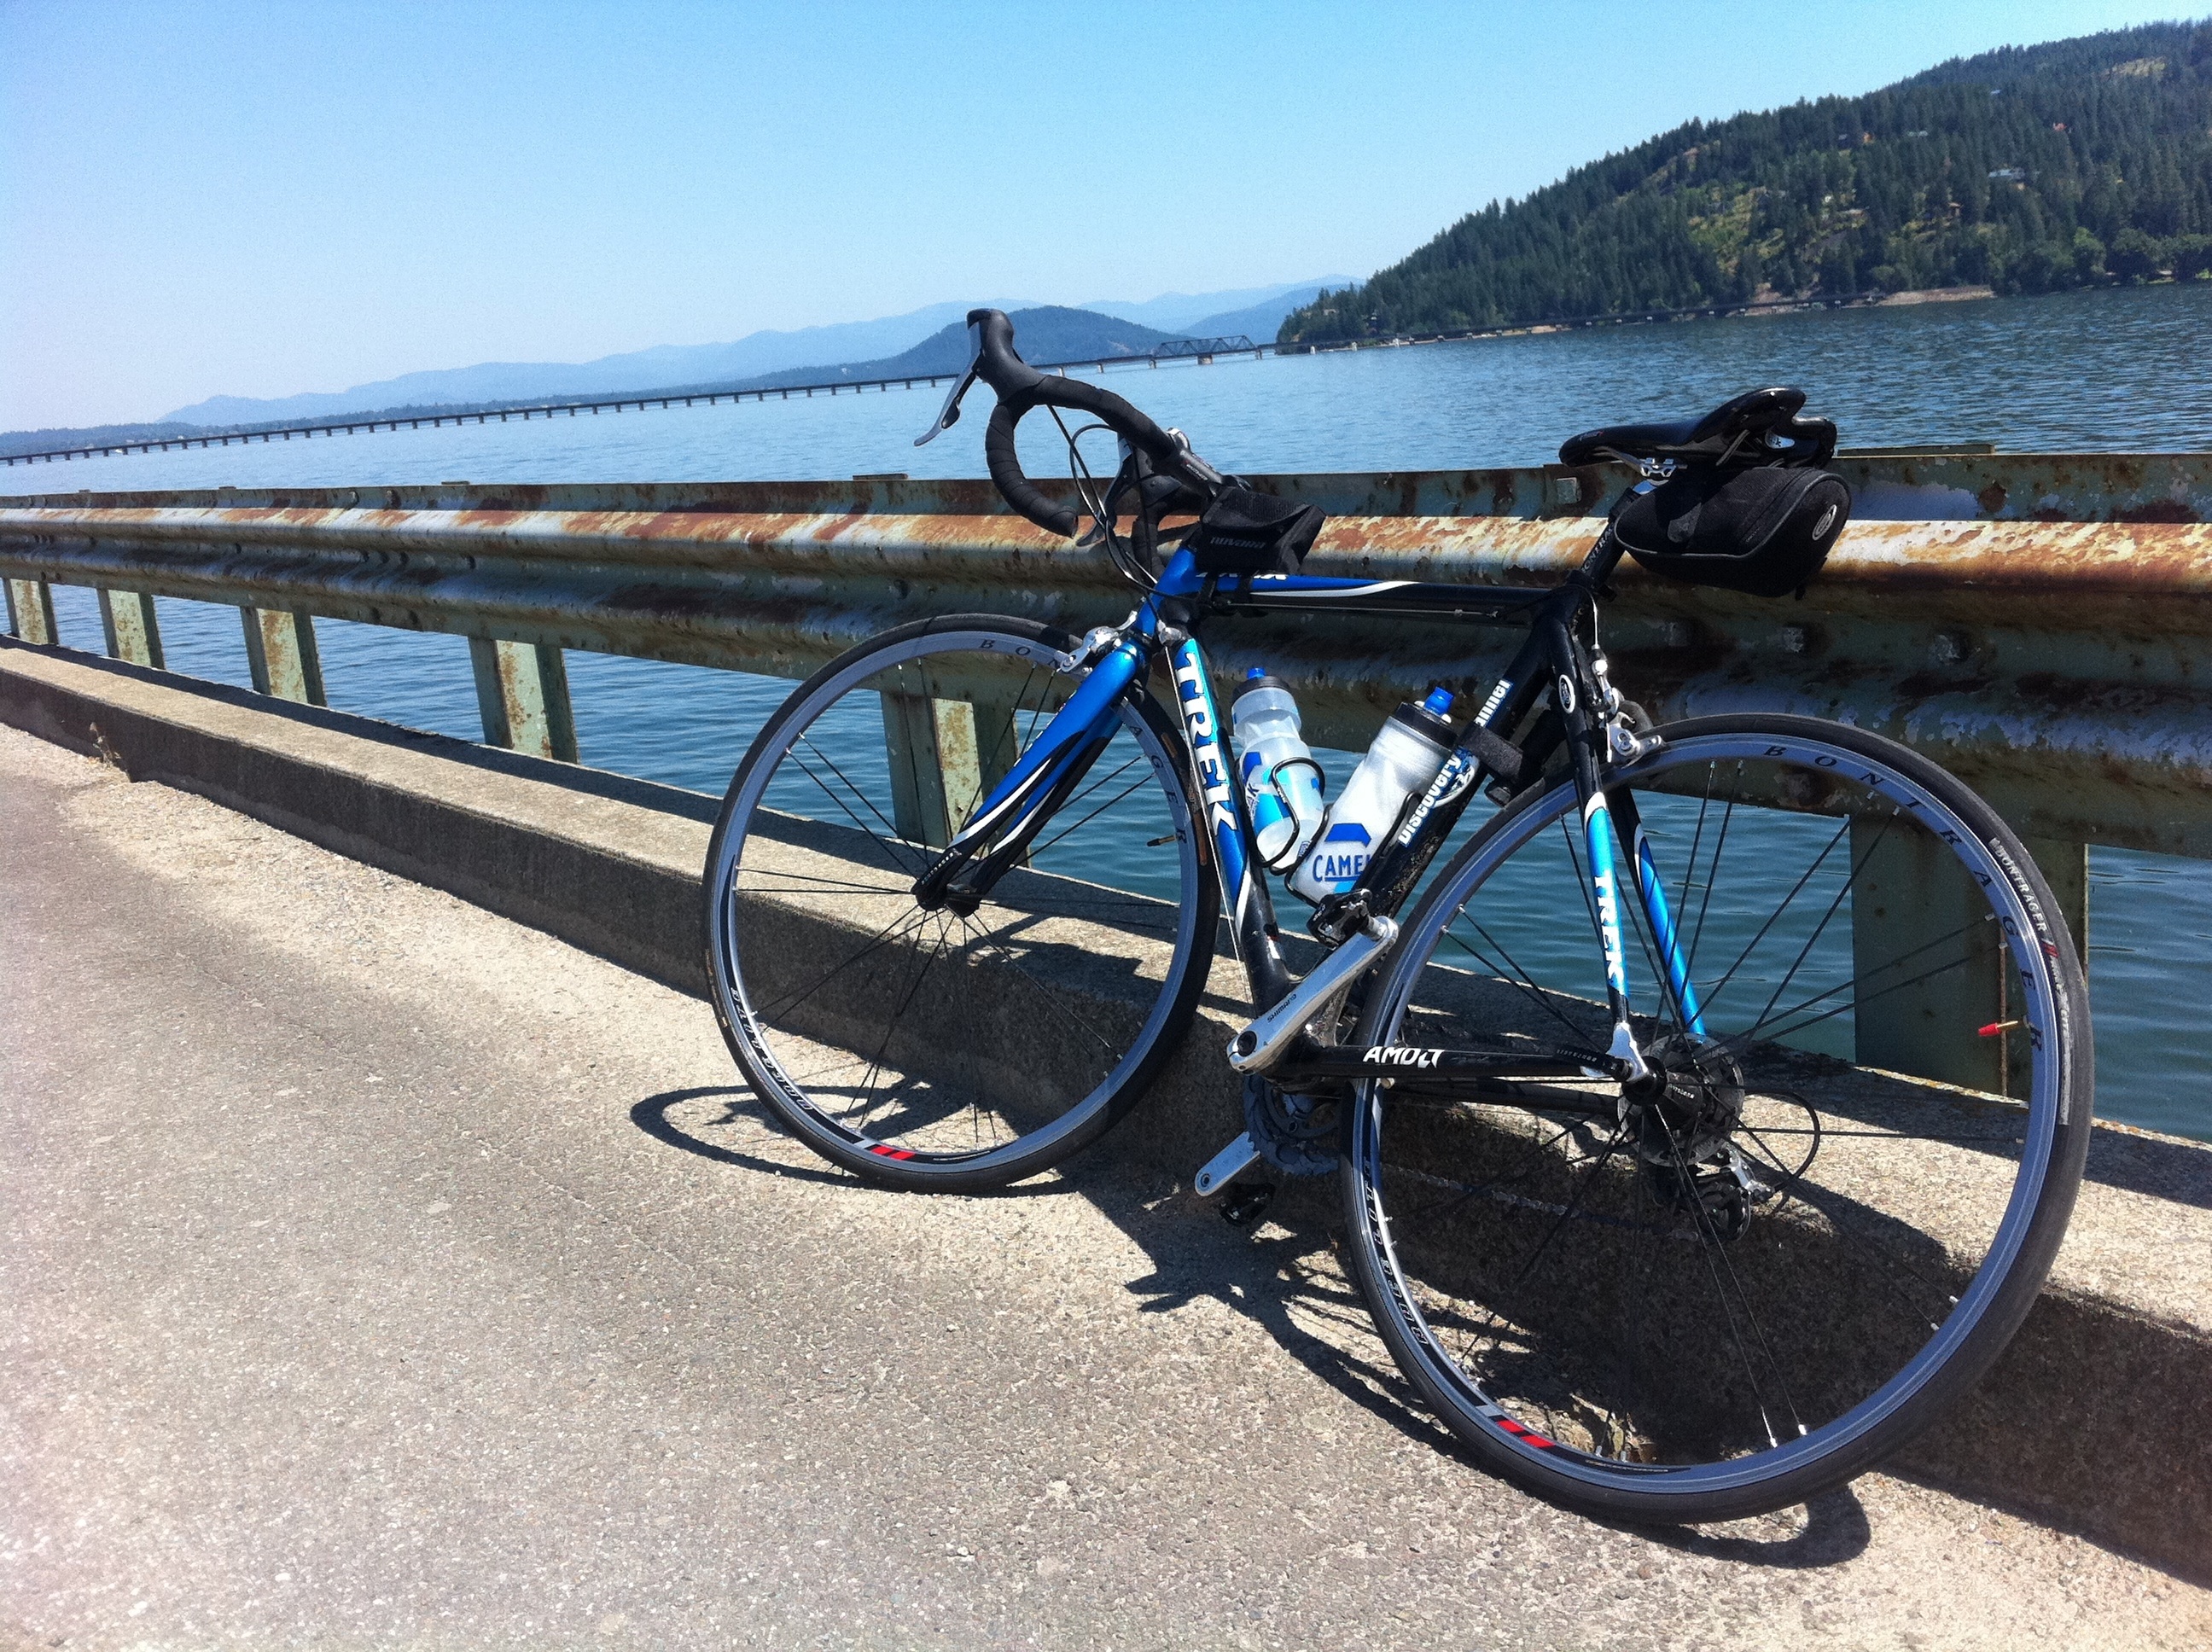
wheel, bicycle, vehicle, sports equipment, mountain bike, cycling, odyssey, idaho, bicycle frame, road cycling, cyclo cross bicycle, road bicycle, endurance sports, racing bicycle, hybrid bicycle